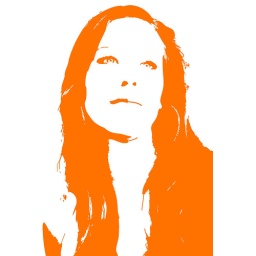
A female bust created in photoshop as a large graphic for a modeling studio wall